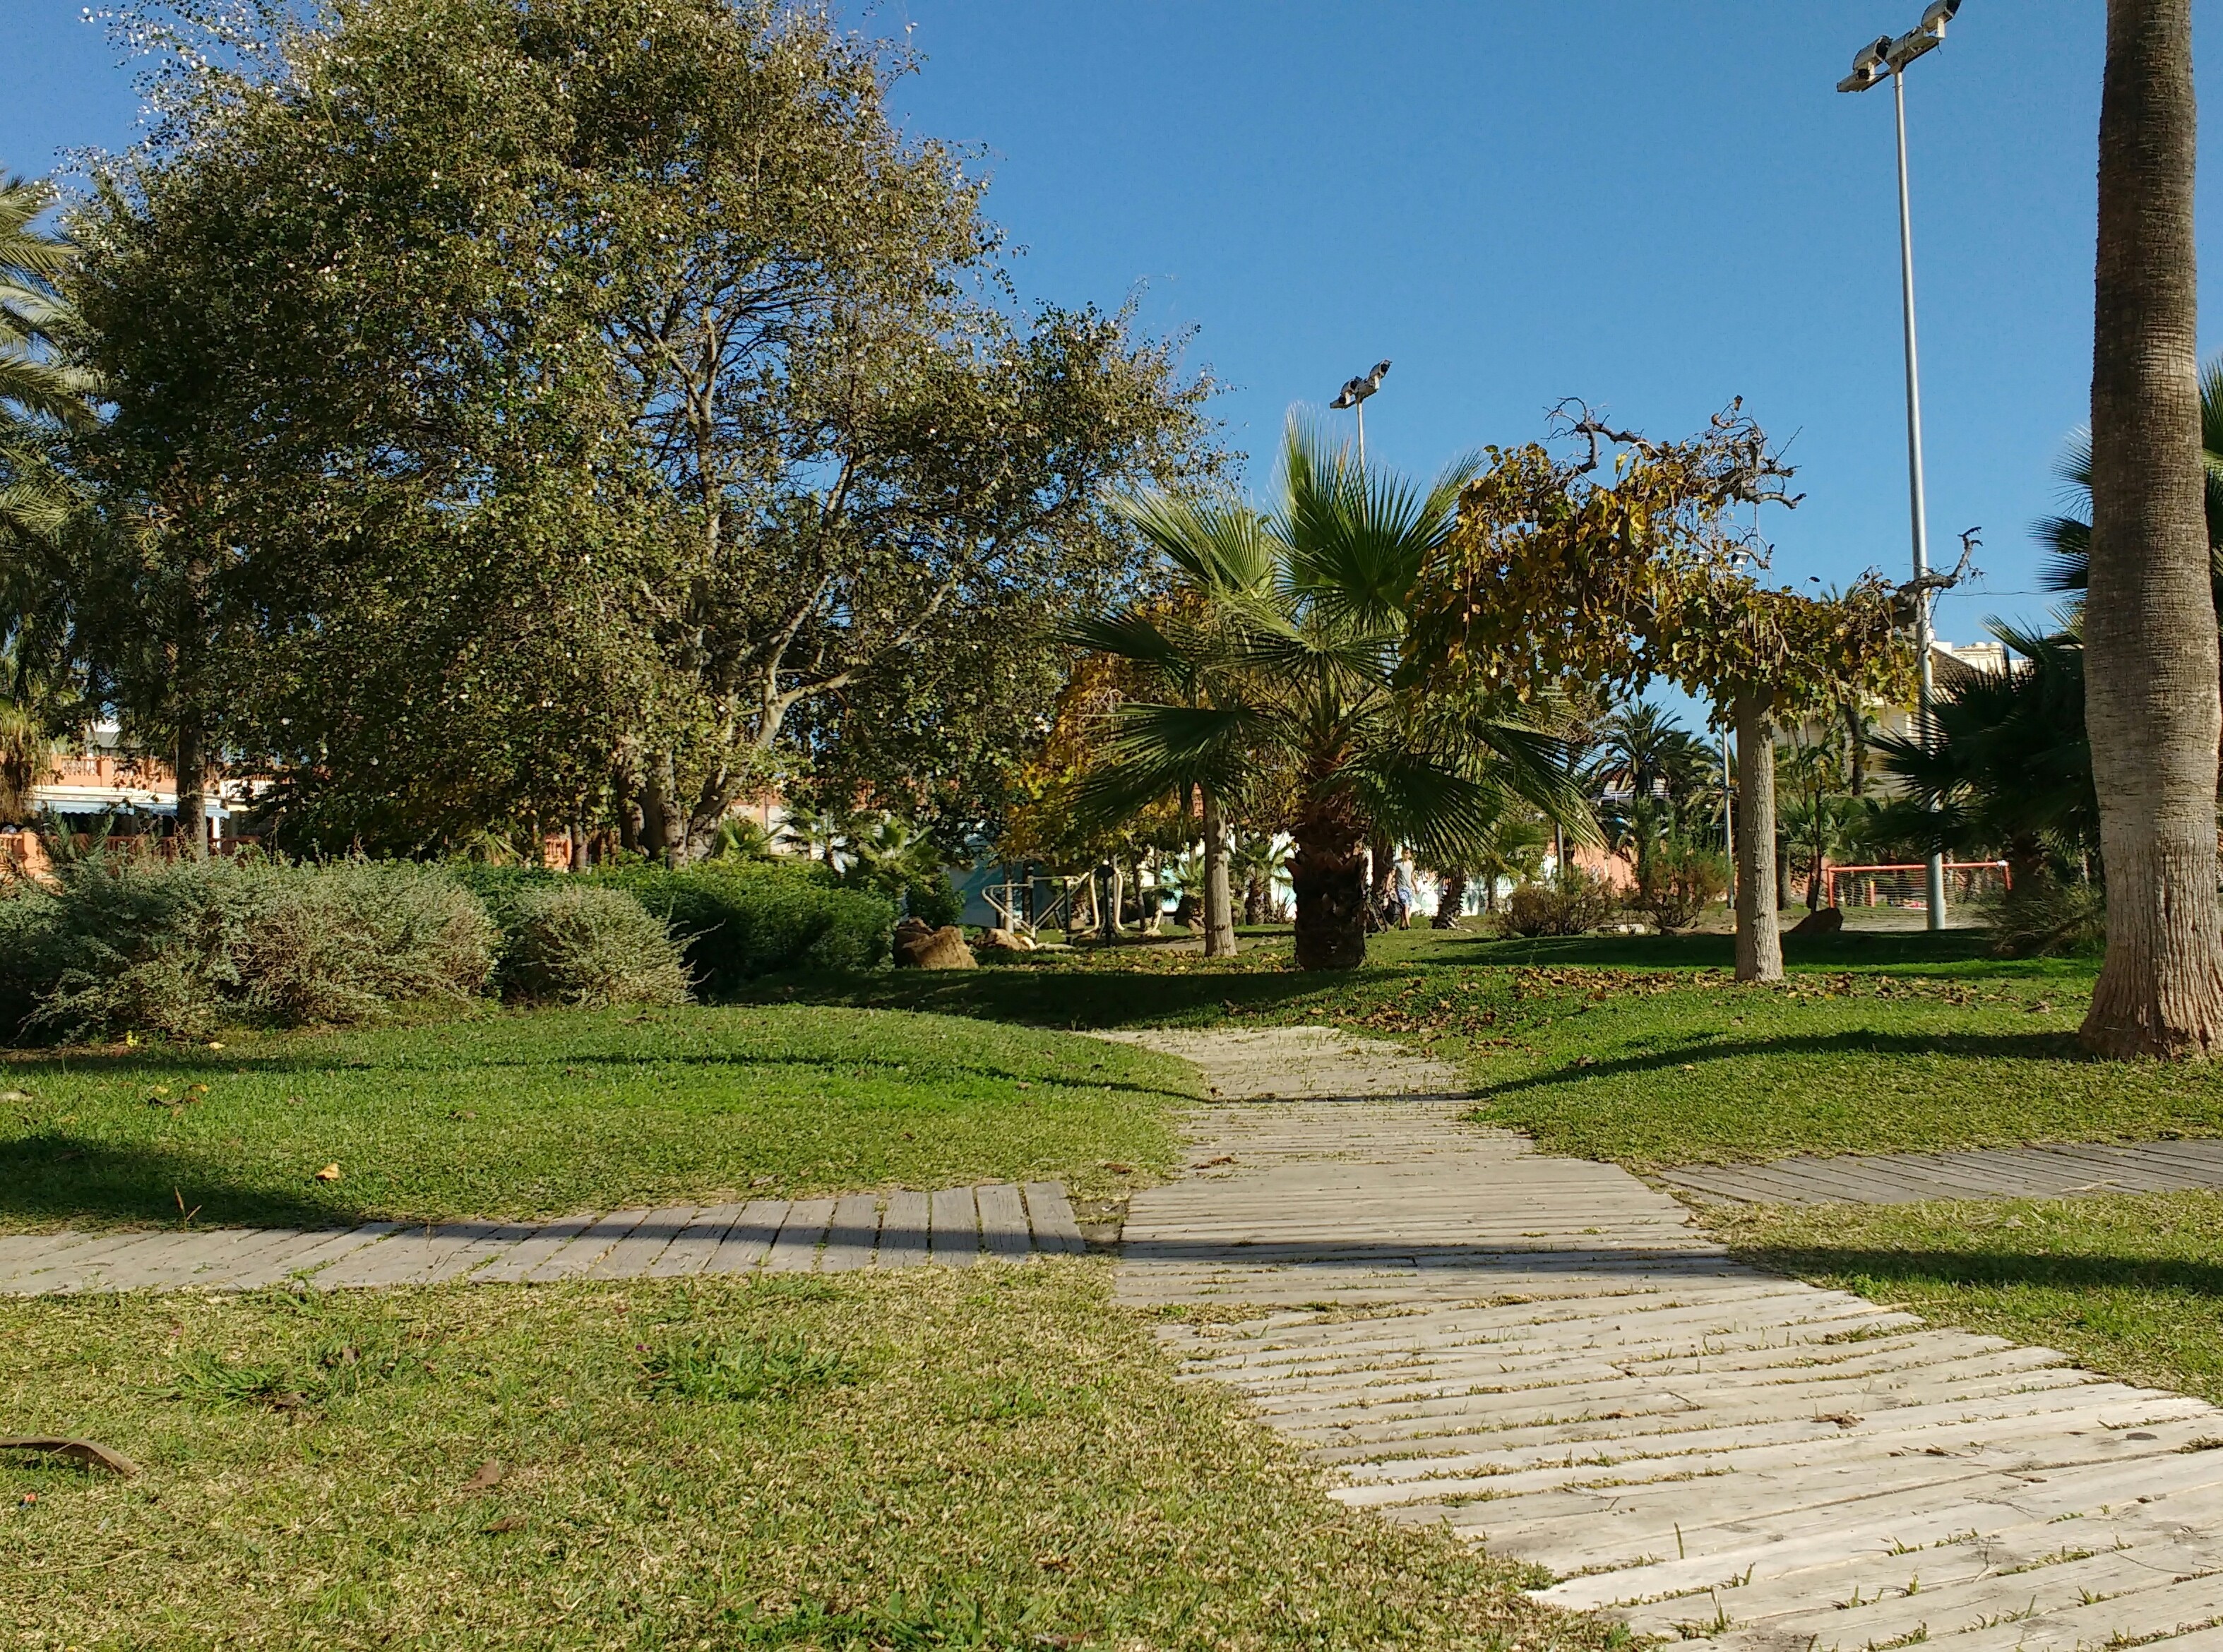
tree, lawn, flower, home, walkway, village, park, property, garden, resort, estate, yard, residential area, woody plant, arecales